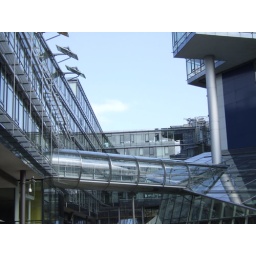
Crazy tower building in Hannover